InsideOut Literary Arts

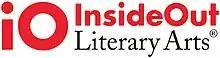
InsideOut Literary Arts current logo

InsideOut Literary Arts (InsideOut) is a 501(c)(3) literary nonprofit organization based in Detroit, Michigan, that uses creative writing and poetry programs to build students' literary and academic skills. InsideOut provides opportunities for Detroit students to work with professional writers through a school-based Writers-in-Residence program, afterschool programming, and community events.